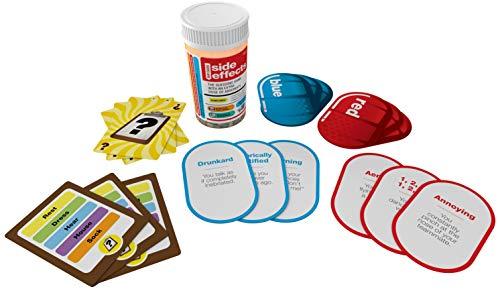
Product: GAMES ADULTS PLAY (May Cause) Side Effects - Word Guessing Game at It's Hysterical Best - Get Your Teammate to Guess The Word Or Phrase for A Chance to Win
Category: Toys & Games | Games & Accessories
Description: Can you help your partner guess the word or phrase for a chance to win.
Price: $33.54
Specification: ProductDimensions:3.9x3.9x7.2inches|ItemWeight:1pounds|ShippingWeight:1pounds(Viewshippingratesandpolicies)|ASIN:B07R1BZLGN|Itemmodelnumber:76562.006|Manufacturerrecommendedage:13yearsandup